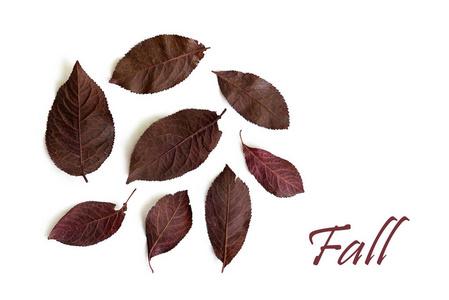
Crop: cherry
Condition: healthy